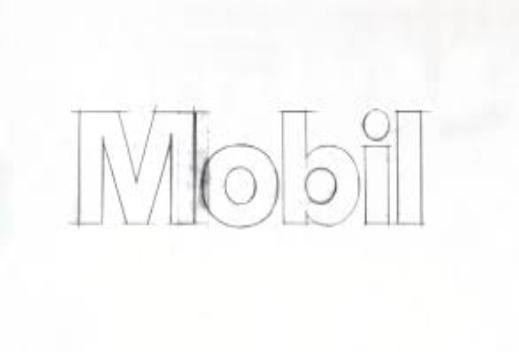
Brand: mobil
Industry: Necessities